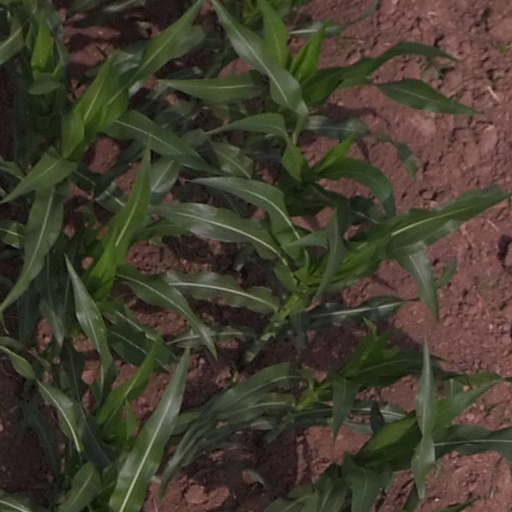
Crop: maize; corn